Dread (film)

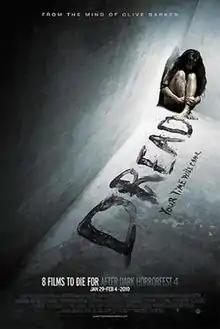
Promotional film poster

Dread is a 2009 British horror film directed and written by Anthony DiBlasi and starring Jackson Rathbone, Shaun Evans and Hanne Steen, based on the short story of the same name by Clive Barker. The story was originally published in 1984 in volume two of Barker's "Books of Blood" short story collections.